Richard Dreyfuss

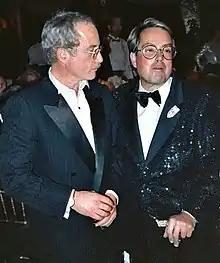
Dreyfuss (left) and producer Allan Carr at the Governors Ball after the 1989 Academy Awards

Dreyfuss began acting in his youth, at Temple Emanuel of Beverly Hills Arts Center and the Westside Jewish Community Center, under drama teacher Bill Miller. He debuted in the TV production "In Mama's House", when he was fifteen. He attended San Fernando Valley State College, now California State University, Northridge, for a year, and was a conscientious objector during the Vietnam War, working in alternate service for two years, as a clerk in a Los Angeles hospital. During this time, he acted in a few small TV roles on shows such as "Peyton Place", "Room 222 ", "Gidget", "That Girl", "Gunsmoke", "Bewitched", "The Ghost & Mrs. Muir", and "The Big Valley". He played a larger role in an episode in the second season of "Judd, for the Defense". During the late 1960s and early 1970s, he also performed on stage on Broadway, Off-Broadway, repertory, and improvisational theater. Dreyfuss appeared in the play "The Time of Your Life", which was revived on March 17, 1972, at the Huntington Hartford Theater in Los Angeles, and directed by Edwin Sherin.